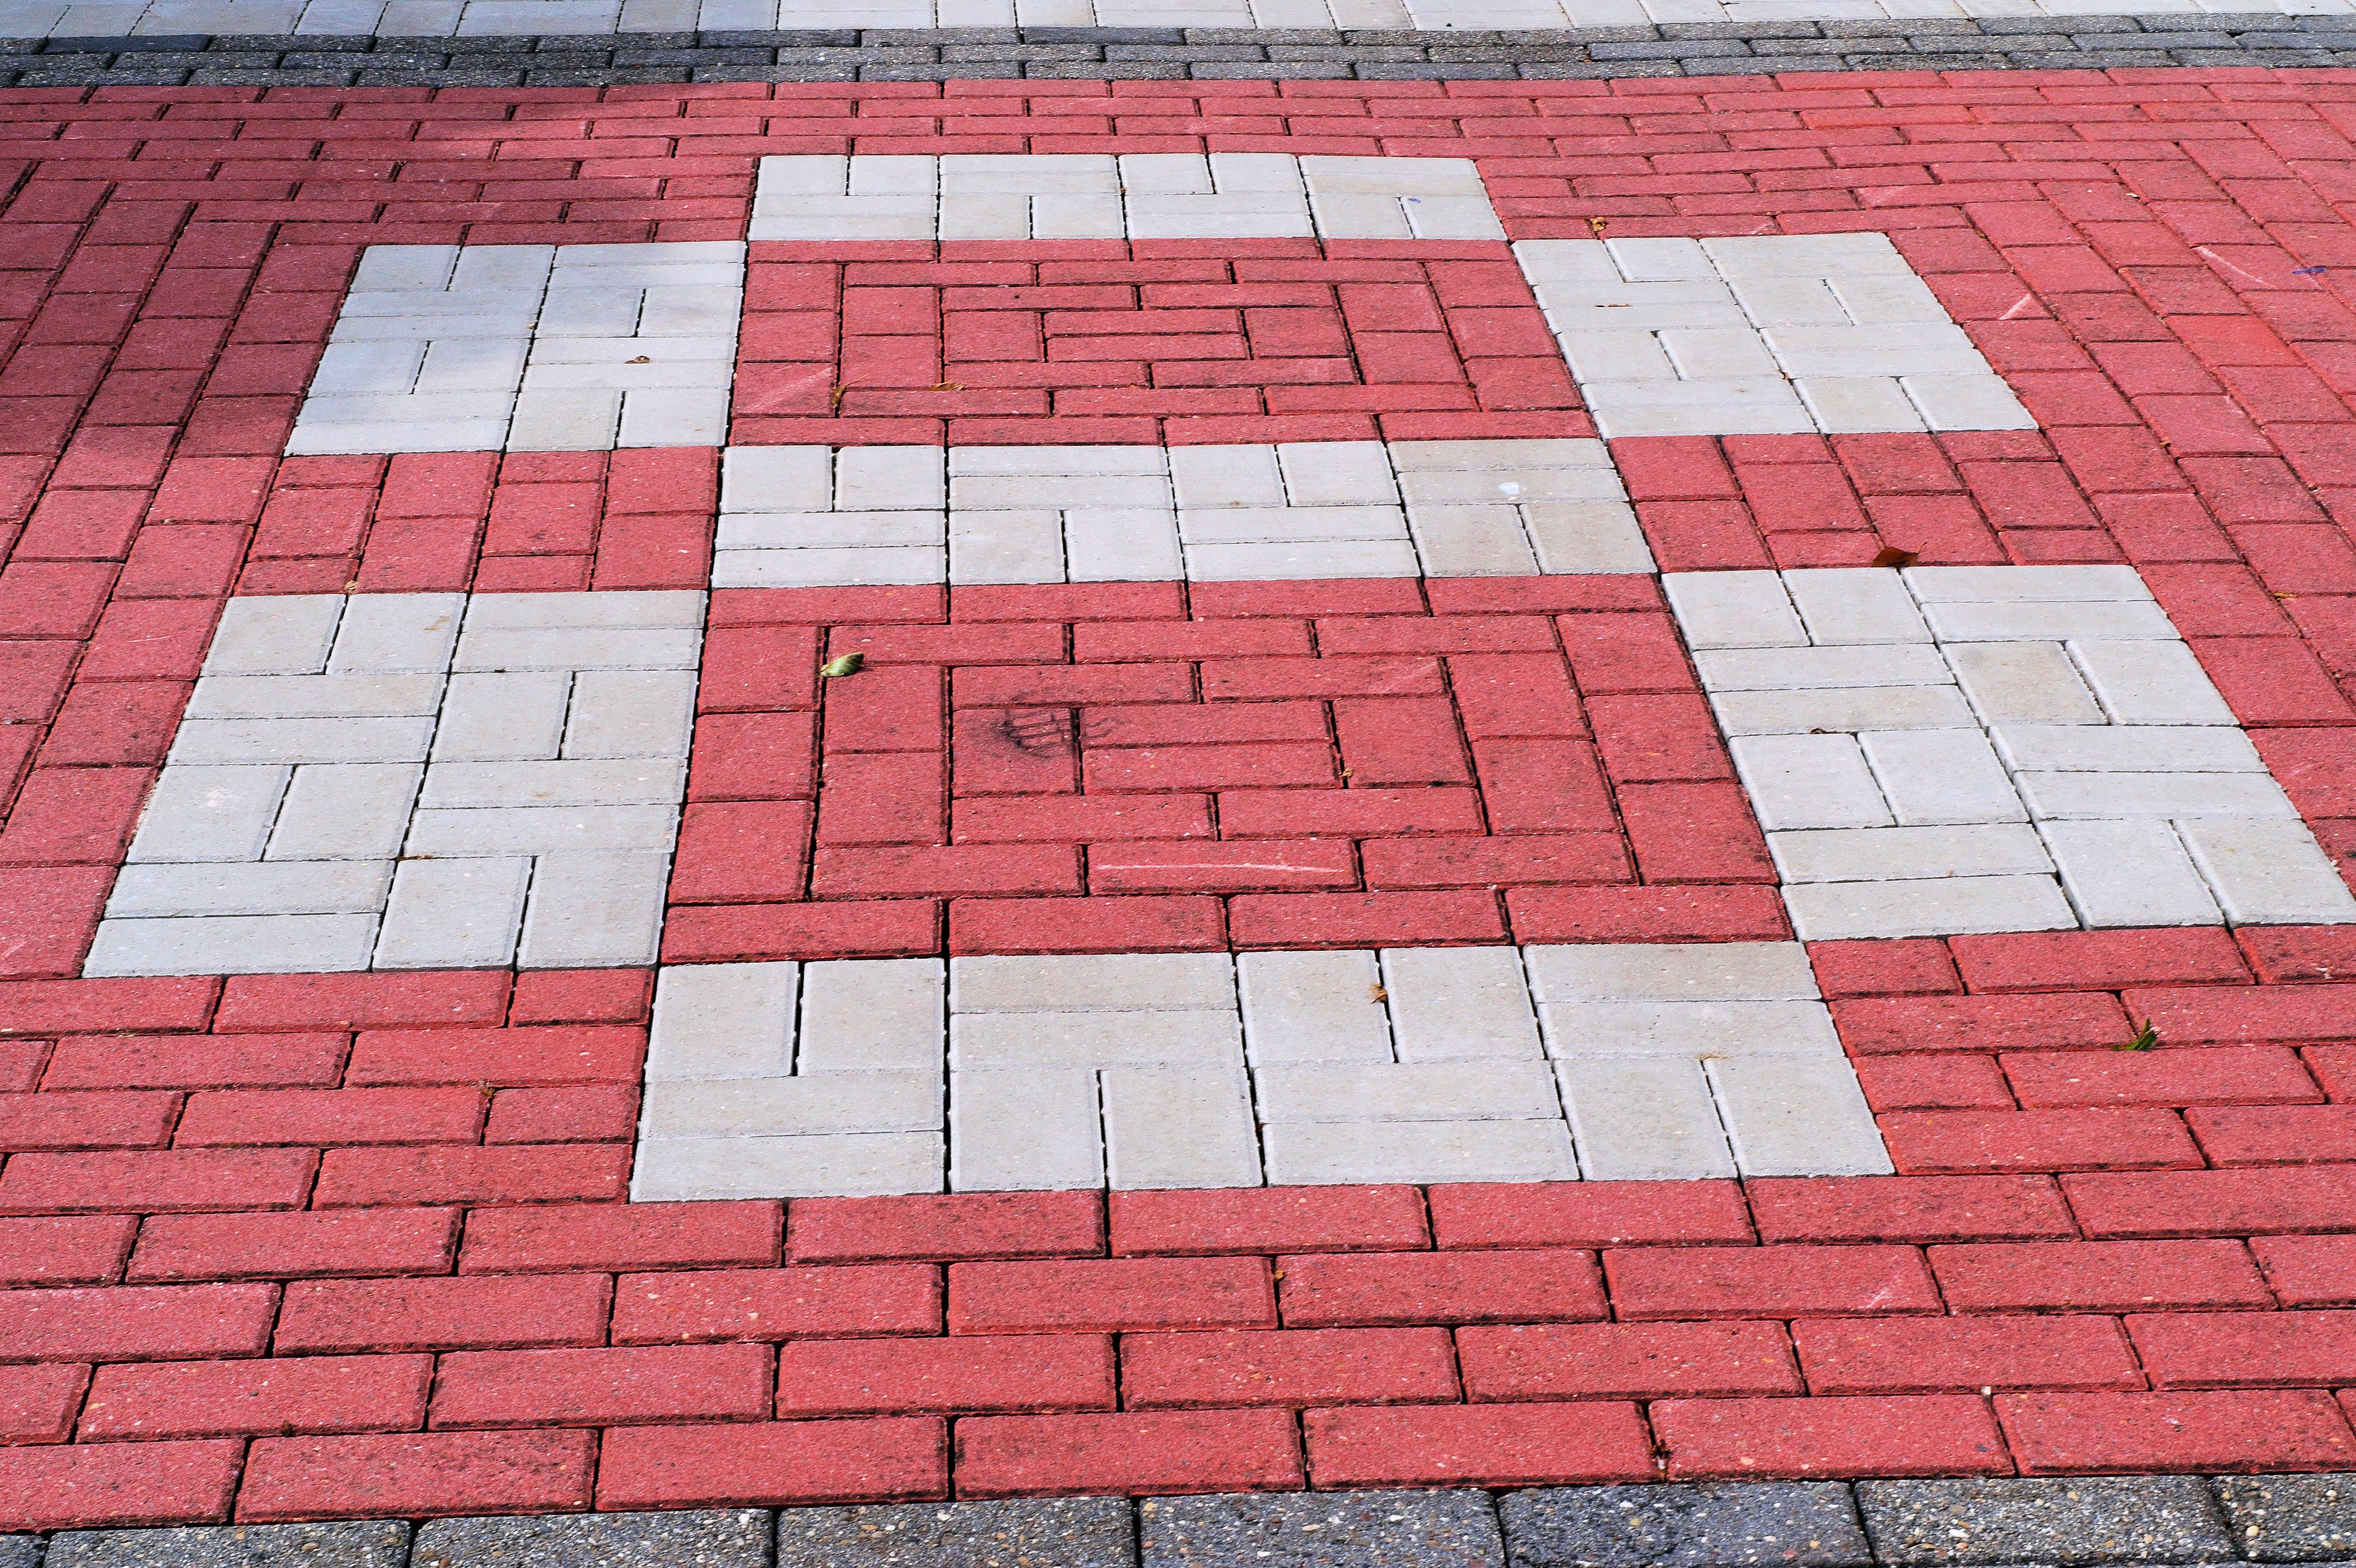
sidewalk, floor, roof, cobblestone, city, symmetrical, asphalt, walkway, pattern, red, contrast, brick, lane, material, decorative, brickwork, driveway, paving stones, flooring, road surface, outdoor structure